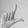
ASL letter: L